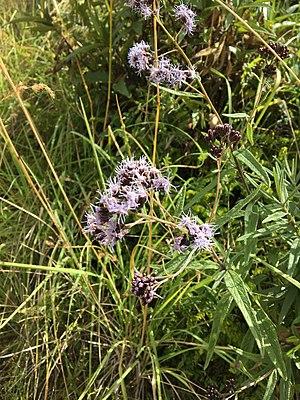
Aristeguietia discolor est une espèce de plantes de la famille des Asteraceae.